Peach O'Reno

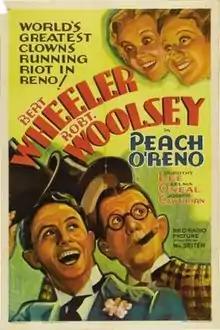

Peach-O-Reno is a 1931 pre-Production Code comedy film starring Bert Wheeler, Robert Woolsey, Dorothy Lee, and Zelma O'Neal. It was released on Christmas Day of 1931. The title is a pun on "peacherino," then-popular slang for something more desirable or intense than just a simple peach, itself a complimentary term.